Sideling Hill Tunnel

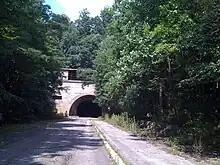
The eastern portal of the Sideling Hill Tunnel in 2009

Beginning in 1951, the eastbound traffic at the Laurel Hill Tunnel would back up during the summer weekends. By 1958, the Laurel Hill experienced congestion anytime from June to November. Because of the long bottlenecks, the Commission started looking into ways to remove the congestion. There were studies that began in the mid-1950s to decide on what to do with the tunnels. The studies looked into the major tunnels, the Laurel Hill and Allegheny Mountain, and the possibility of adding a second tube, or "twinning", to them.